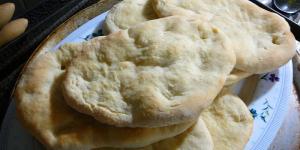
nan pan de yogur